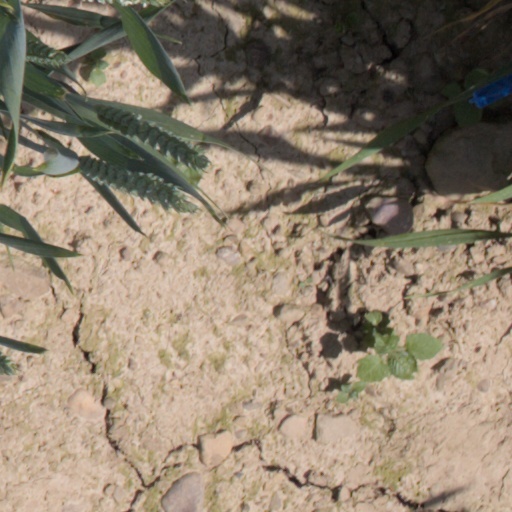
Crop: wheat